List of Home and Away characters introduced in 1990

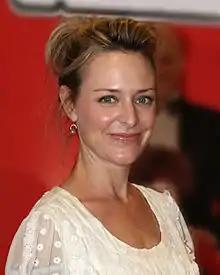
Rachael Beck plays Kim Mitchell.

Kim Mitchell, played by Rachael Beck, first appeared on-screen during the episode broadcast 8 November 1990. Beck was cast in the role of Kim, who was introduced as the sister of established character Grant Mitchell (Craig McLachlan). Producers decided that they wanted Kim to become a regular character and offered Beck a twelve-month contract. Beck turned down the offer because she did not want to become a typecast actress.